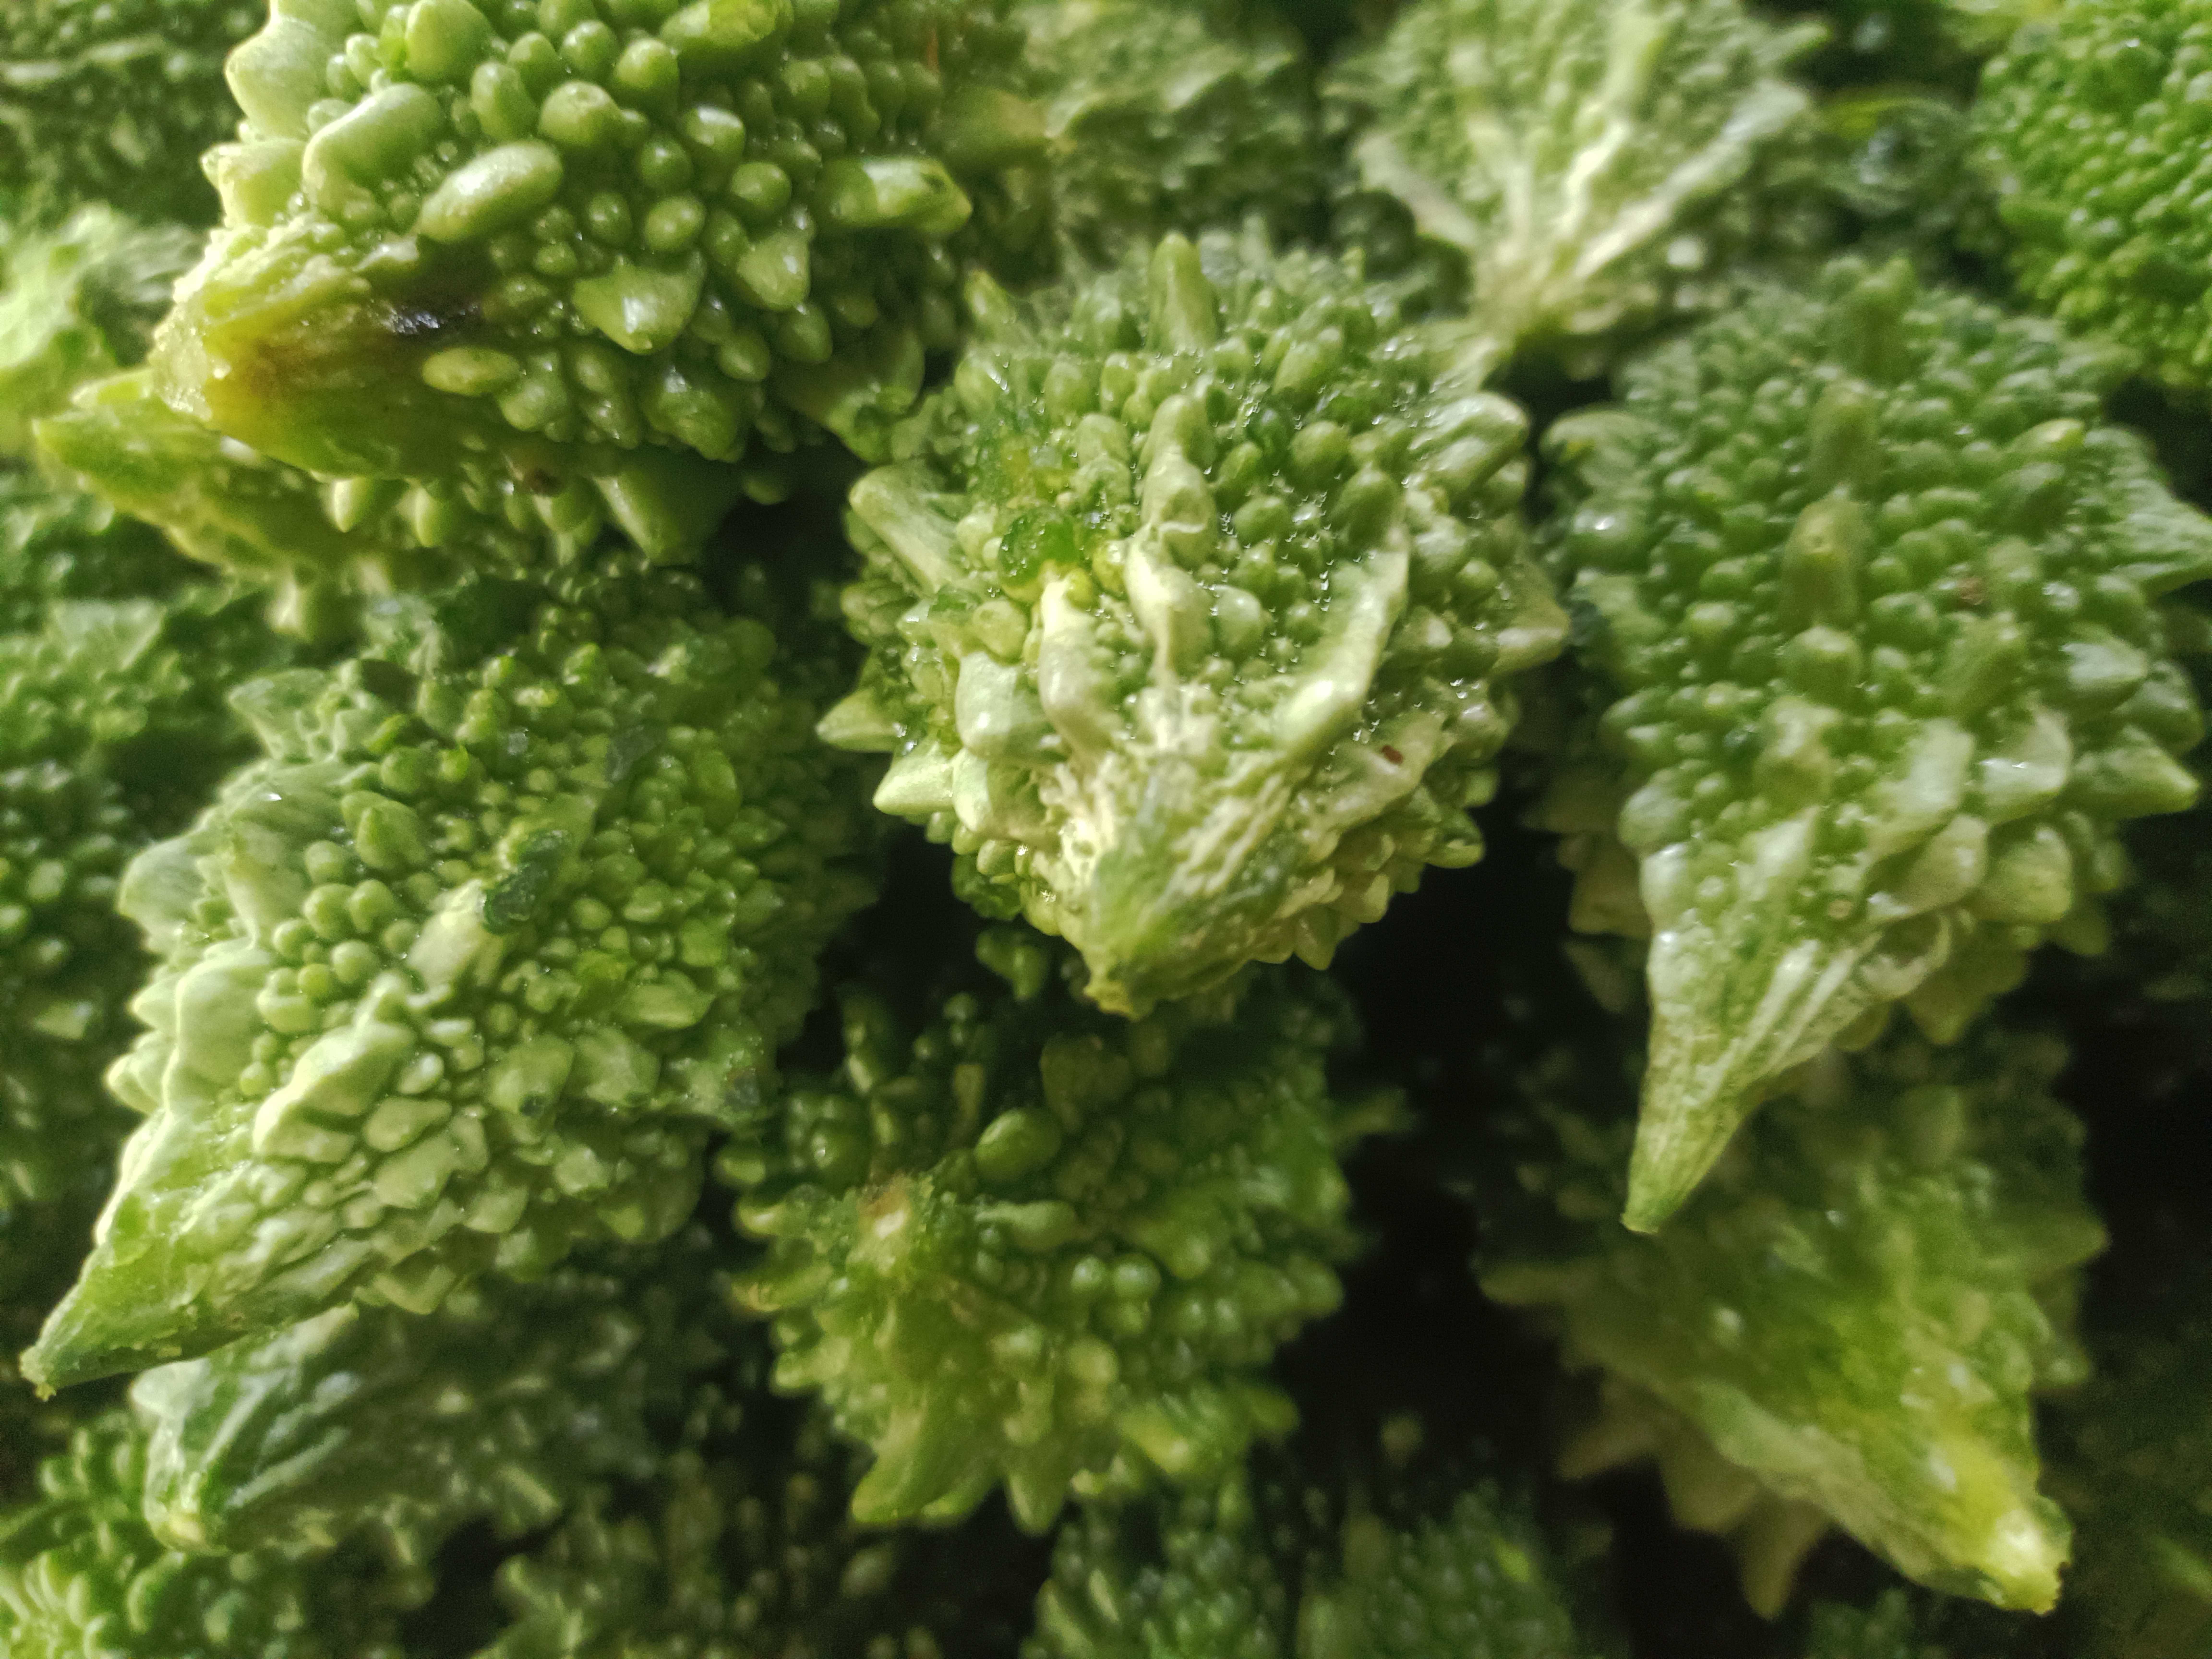
Label: Momordica charantia